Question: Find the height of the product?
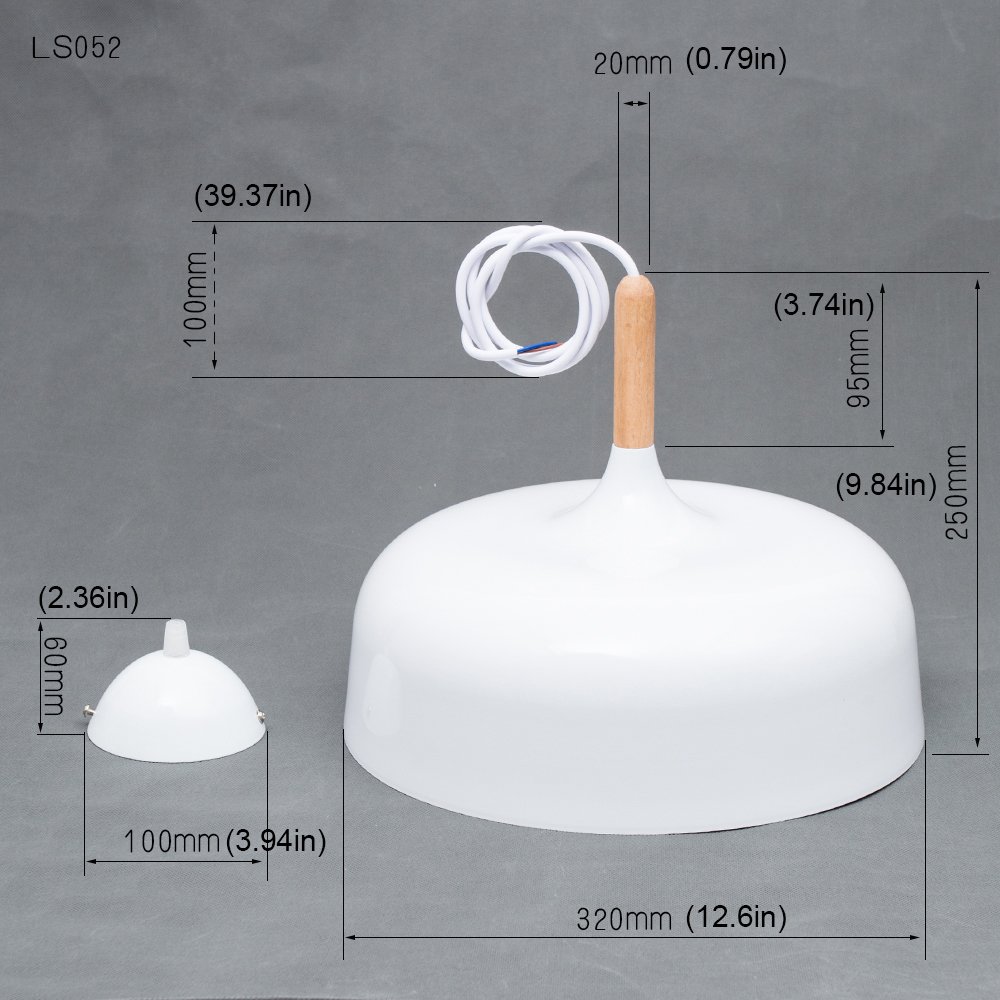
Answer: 2.36 inch